Kaiaua

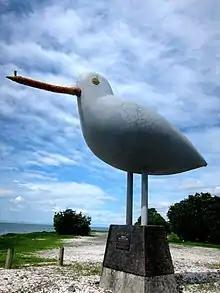
Torea Mangu Oystercatcher sculpture, at Kaiaua, New Zealand

The Torea Mangu Oystercatcher sculpture is the world's largest sculpture of an oystercatcher. It stands between the Pink Shop Seaside Store and Kaiaua School. Over 4 metres long and 3.5 metres tall, the 2.5 ton bird is constructed of ferro-cement. The sculpture is by local artist Tony Johnston and represents the mother of all oystercatchers. In Māori 'torea mangu' means black oystercatcher. Erected facing north east, the direction of prevailing winds, the sculpture symbolises the wildlife of The Firth of Thames.